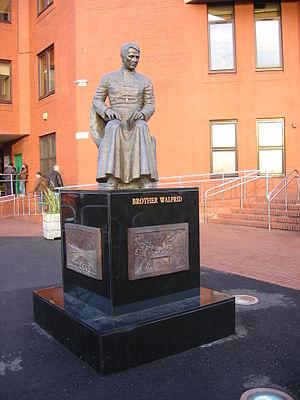
Frère Walfrid, né le 18 mai 1840 à Ballymote en Irlande et mort le 17 avril 1915 en Écosse, est le nom religieux de Andrew Kerins, un frère mariste irlandais et fondateur du Celtic Football Club.